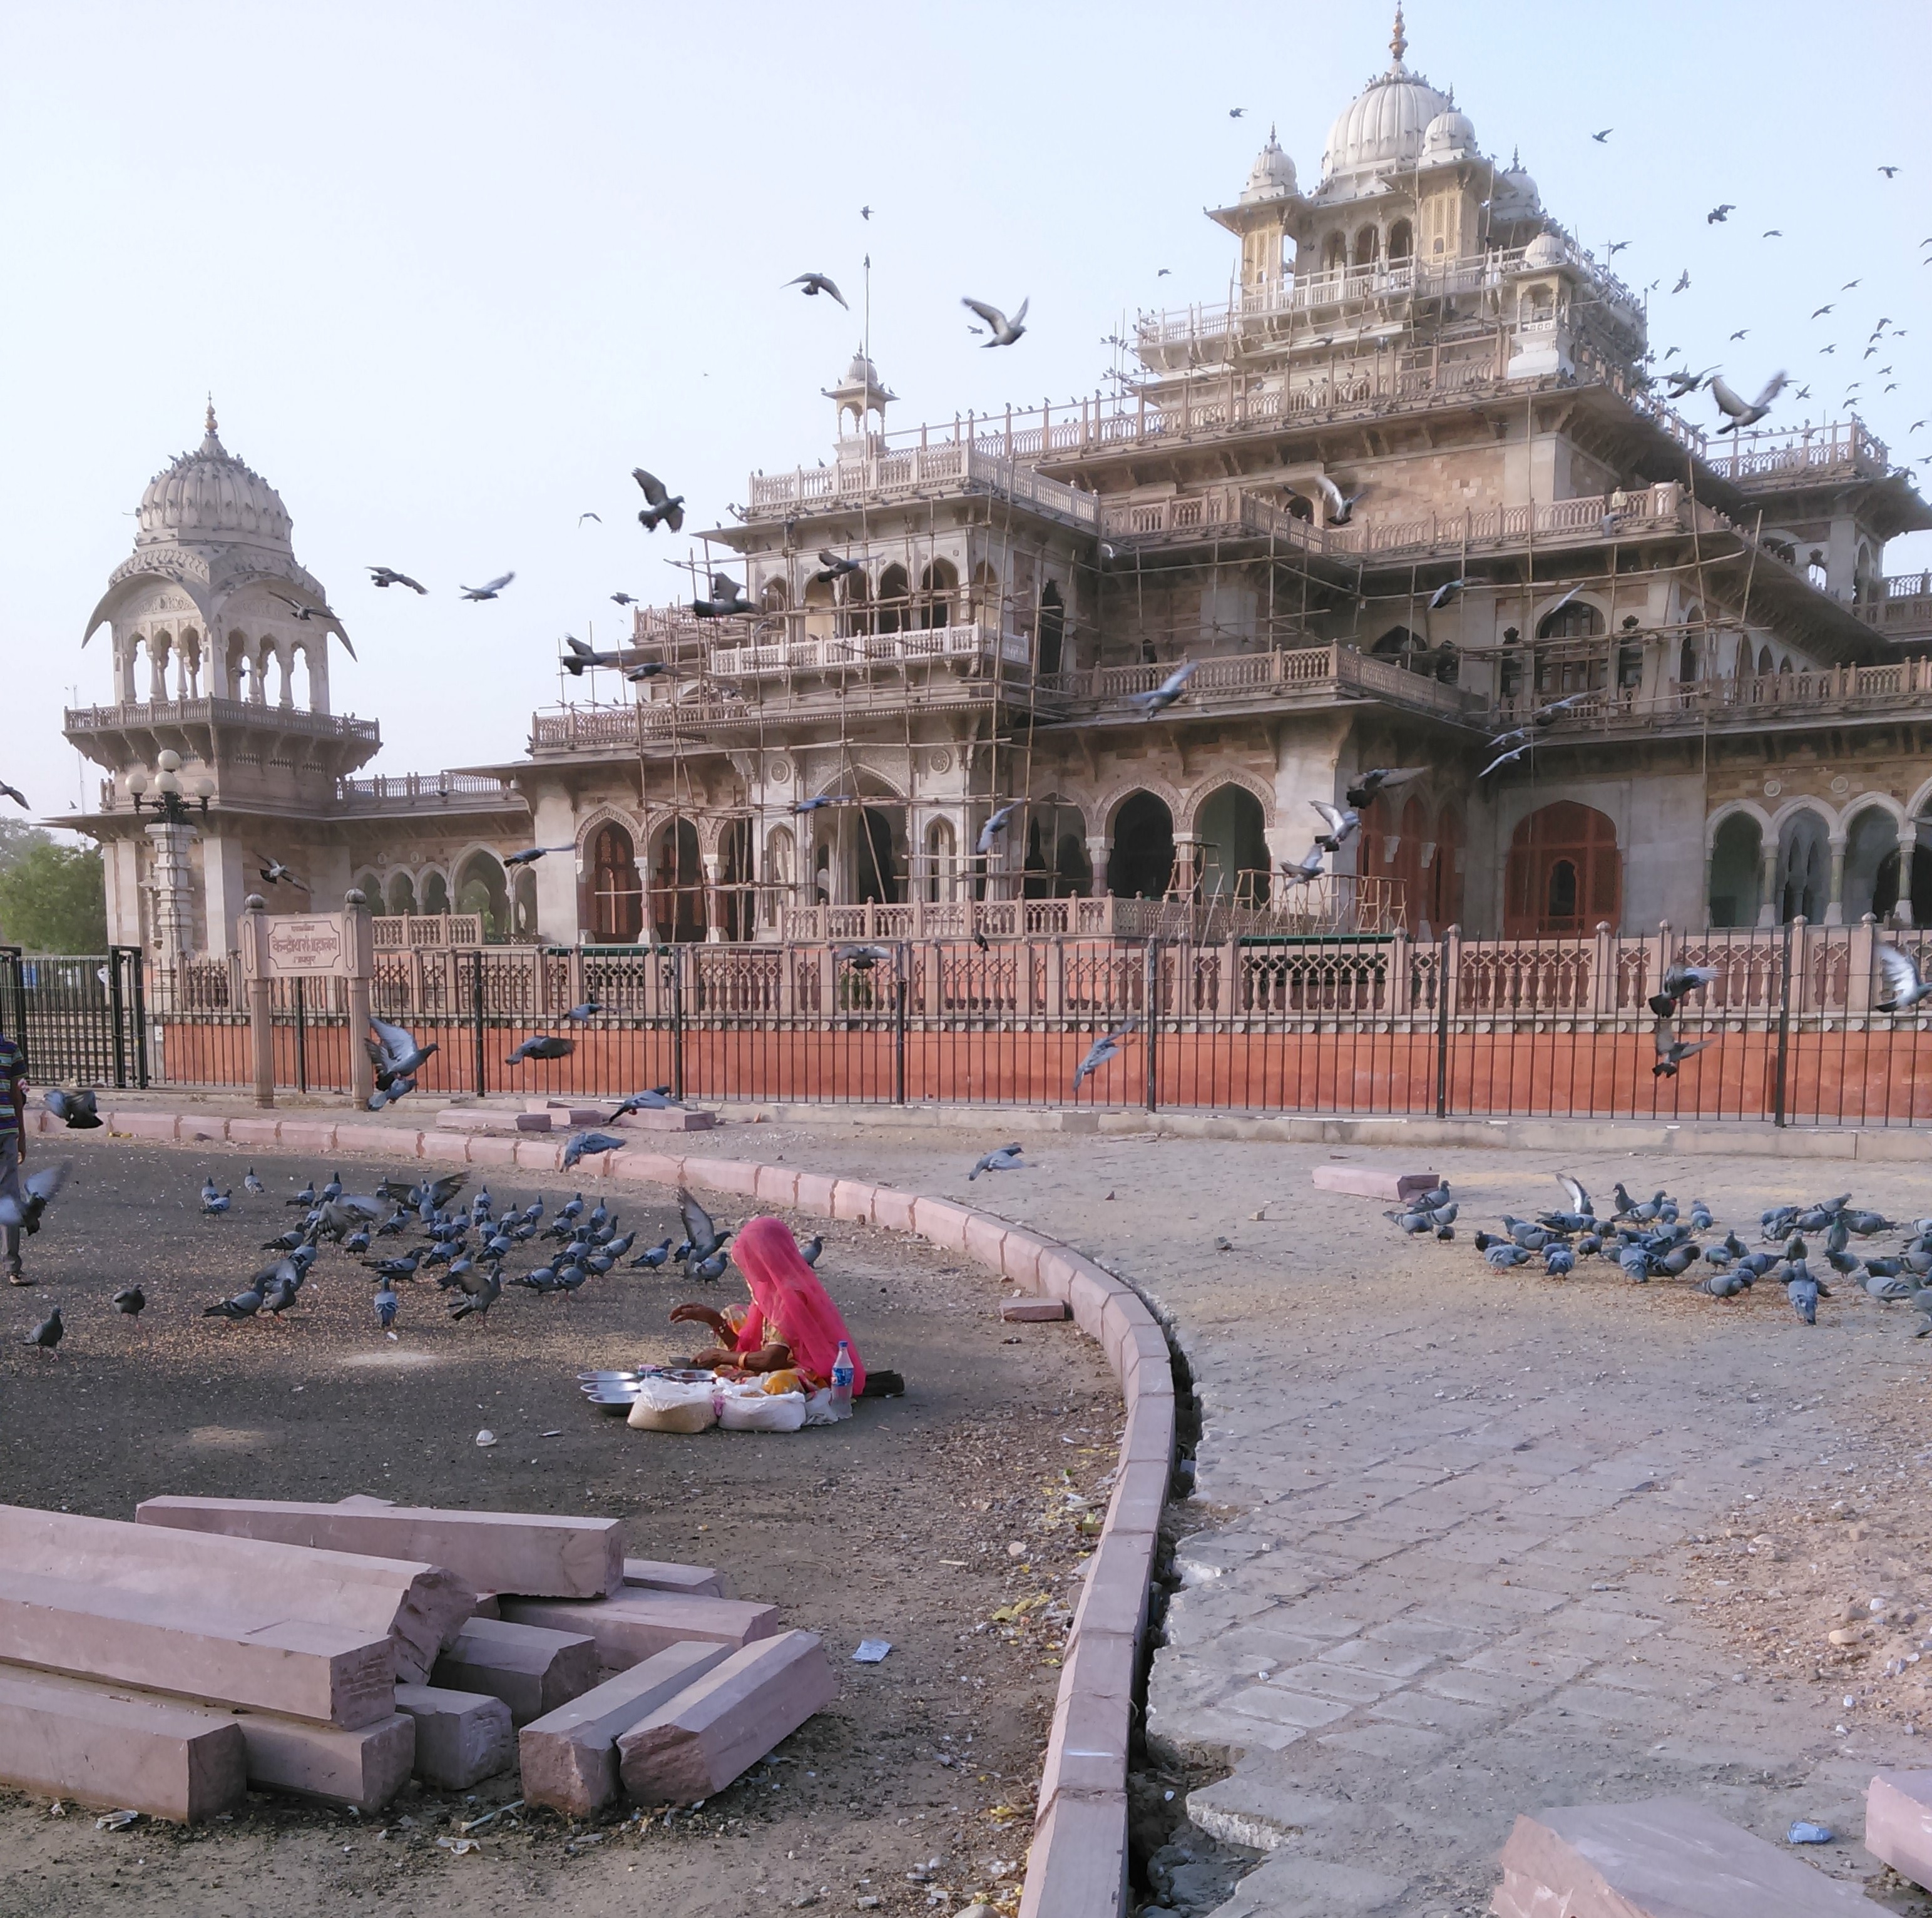
historic site, building, palace, temple, hindu temple, place of worship, ancient history, plaza, town square